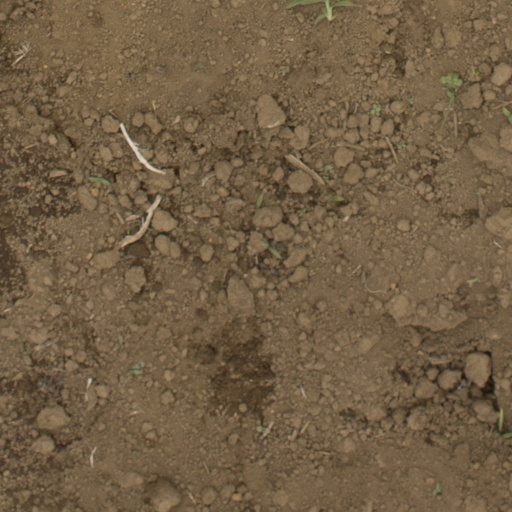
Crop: Jerusalem artichoke